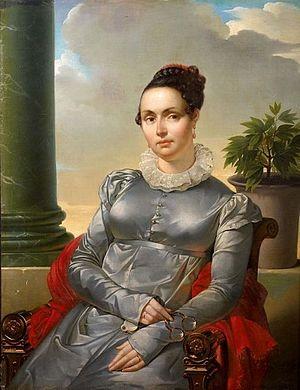
Pierre Riel, marquis de Beurnonville, né le 10 mai 1752 à Champignol-lez-Mondeville et mort le 23 avril 1821 à Paris, est un général français de la Révolution et de l’Empire, et un maréchal de France de la Restauration.